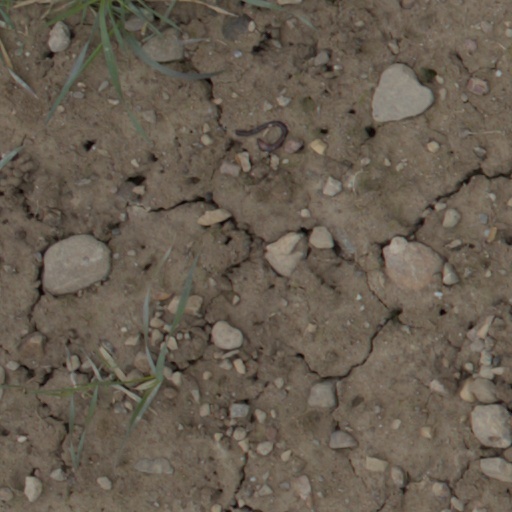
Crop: wheat